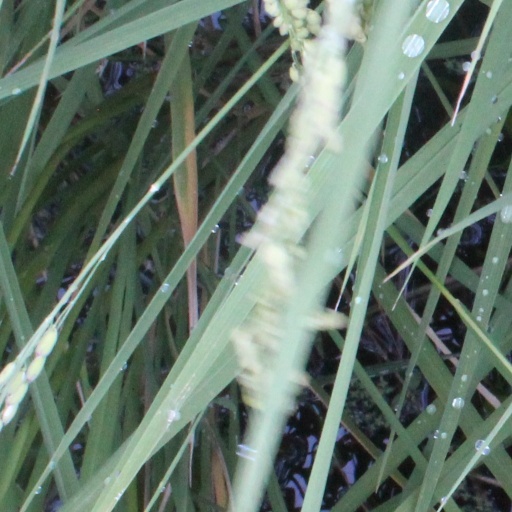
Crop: rice